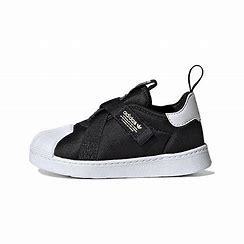
Brand: Adidas
Model: Superstar 360